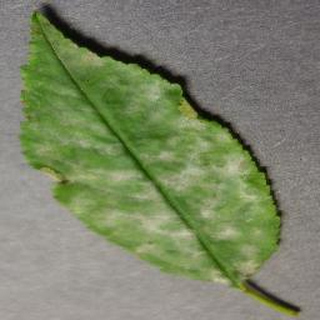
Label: cherry_powdery_mildew